List of birds of Panama

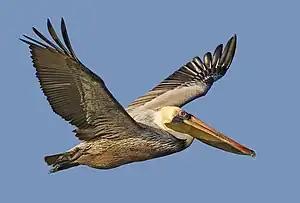
Brown pelican, very common along the coast.

Phalacrocoracidae is a family of medium to large coastal, fish-eating seabirds that includes cormorants and shags. Plumage coloration varies, with the majority having mainly dark plumage, some species being black-and-white, and a few being colorful.